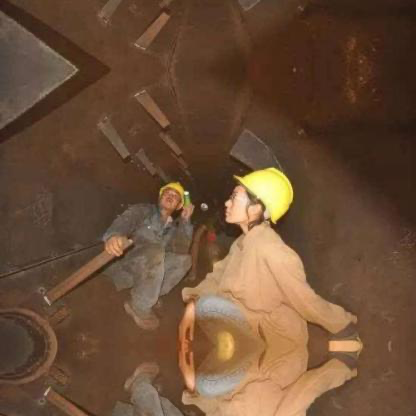
Objects in the image:
label: helmet
label: helmet